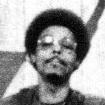
Age: 33